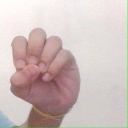
अक्षर: उ